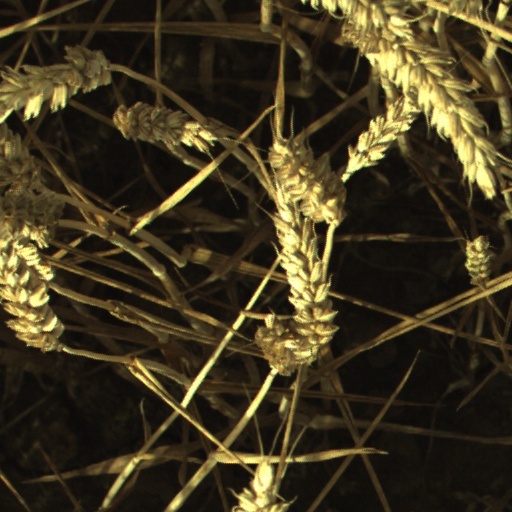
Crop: wheat